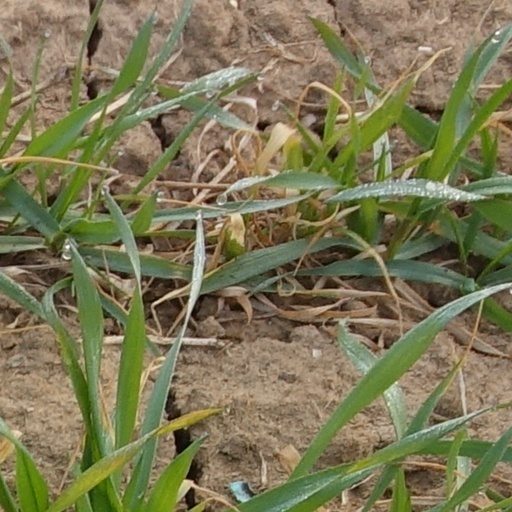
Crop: wheat